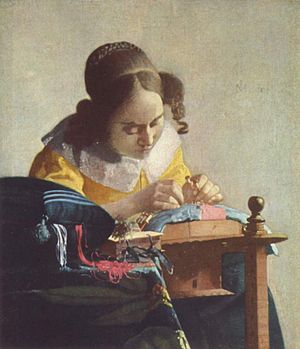
Genrebillede / Maleri
Jan Vermeers Syersken fra 1654 er et eksempel på genremaleri.
Betegnelsen genrebillede bruges om et kunstværk, maleri, fotografi, digt eller andet, der udtrykker en afgrænset situation fra hverdagslivet.